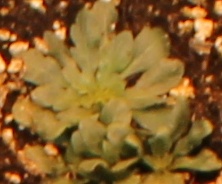
Label: Horseweed